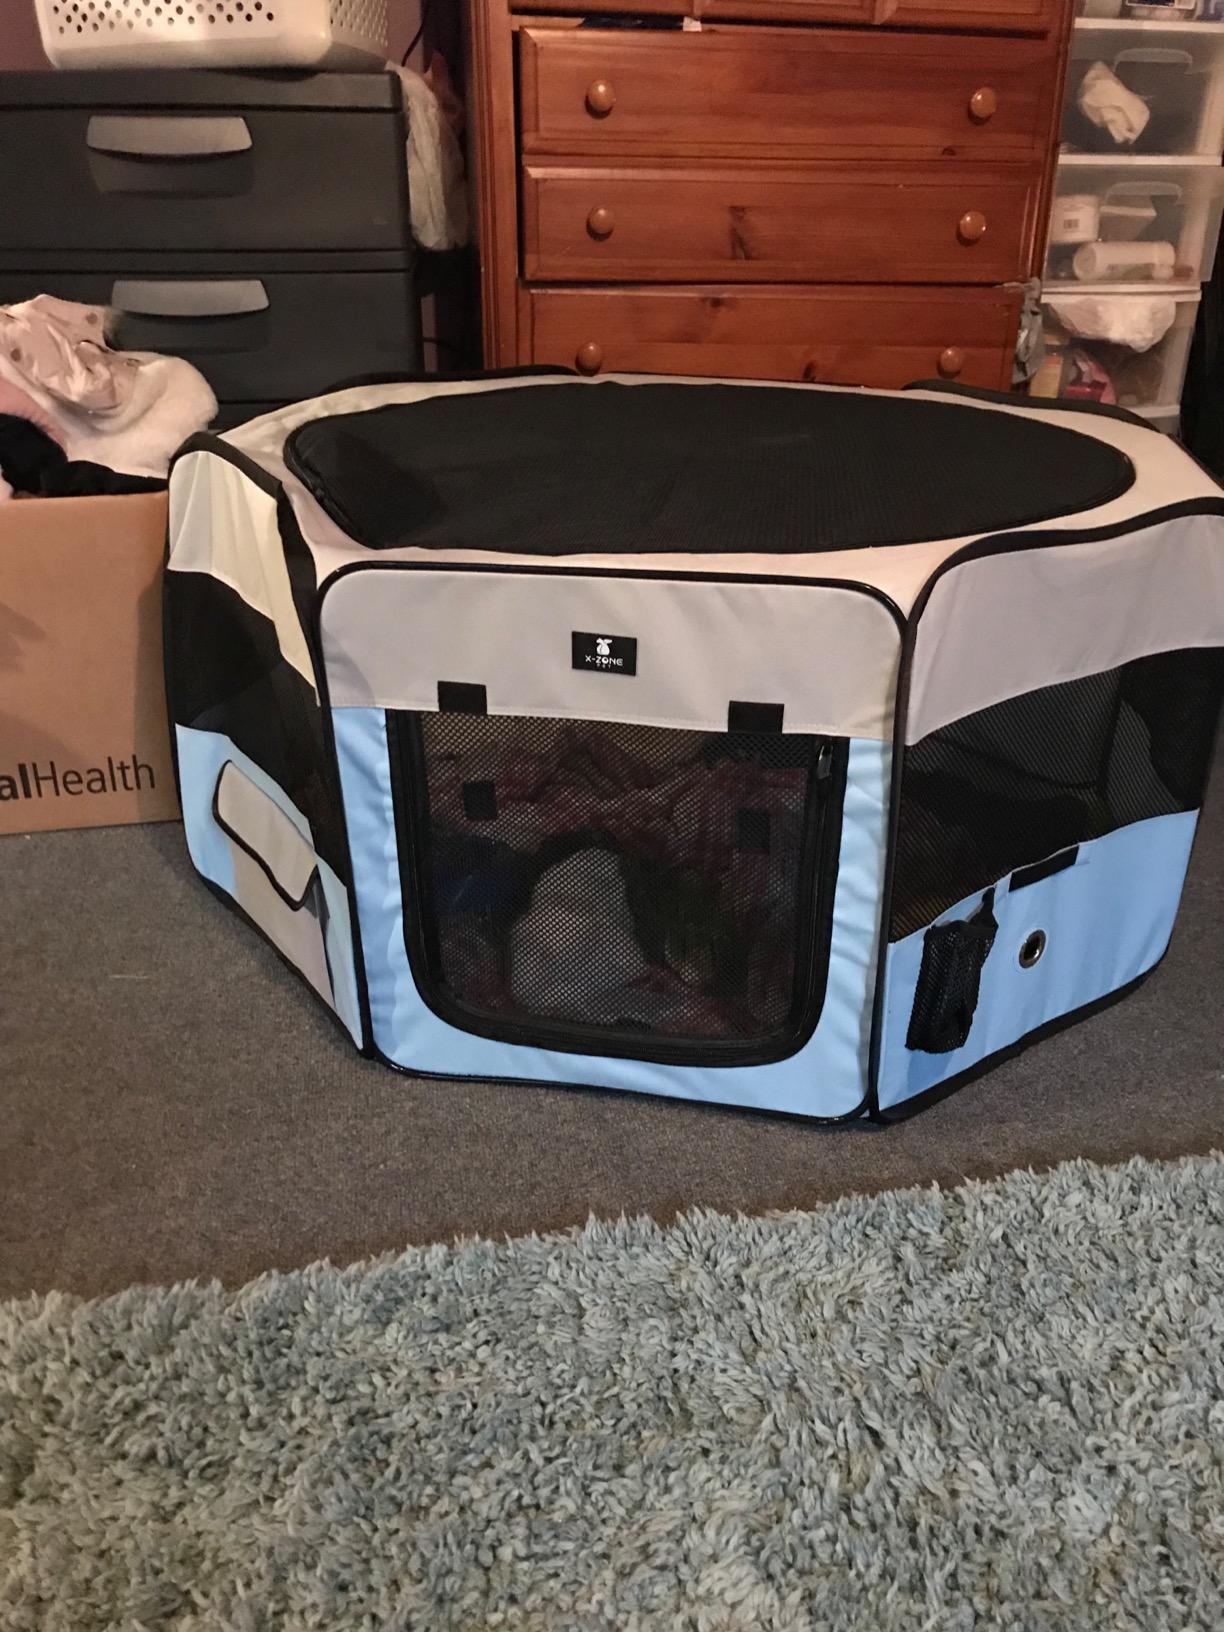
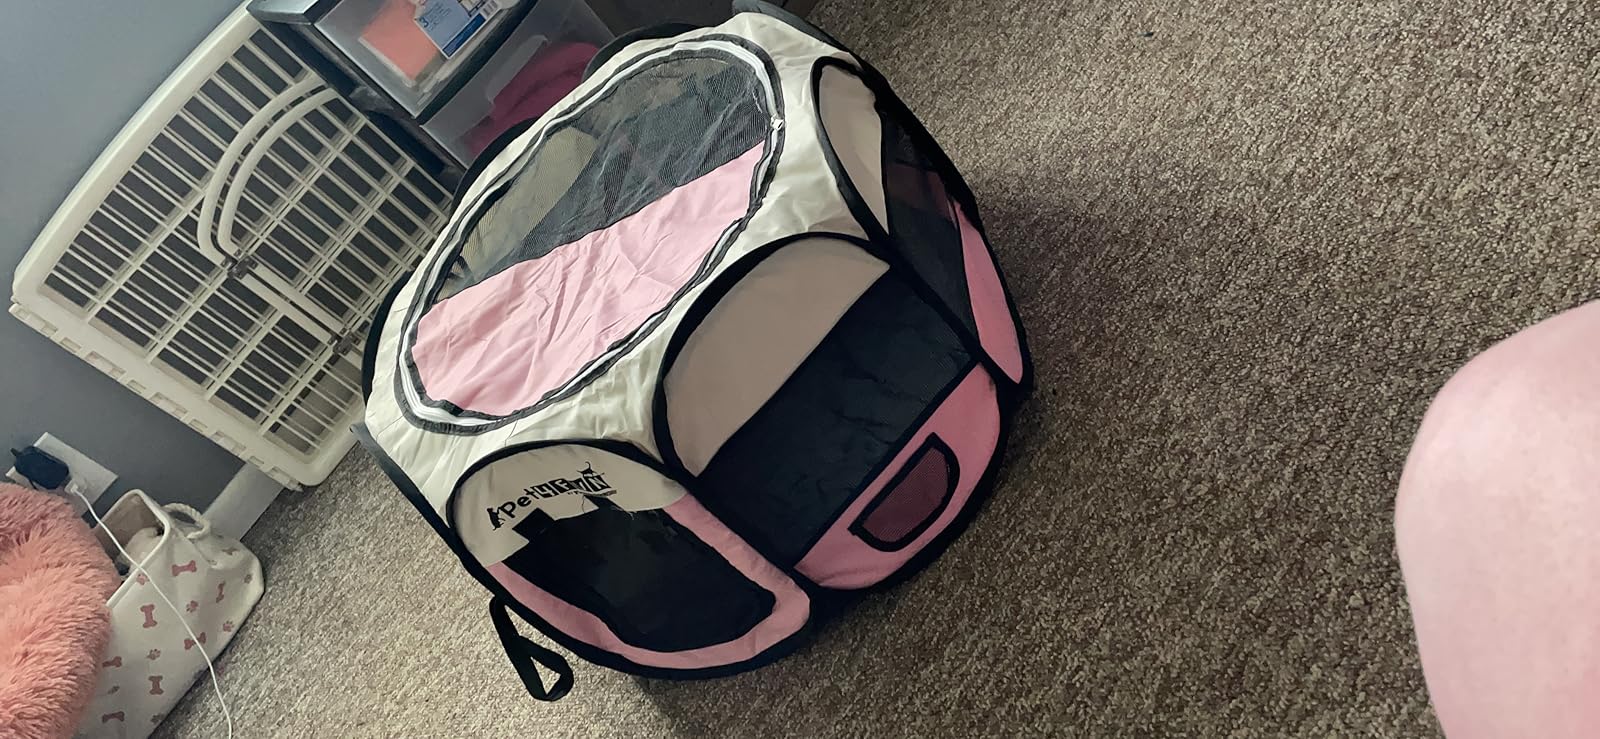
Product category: items_kennel
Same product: no